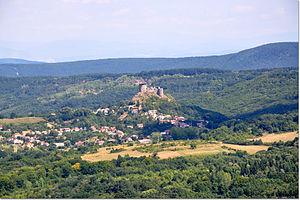
Salgótarján est la capitale du comitat de Nógrád, dans le nord de la Hongrie. La ville est située à proximité de la frontière slovaque.